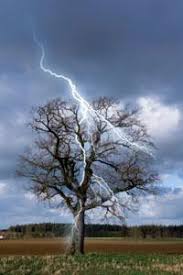
Nataal bii mu ngi wone ag garab. Garab gi nag am na luy wàcci ci kawam jóge ci kaw asamaan di wacci ci kaw garab gi jëm  suuf mu tudd ag melax. Ci ron garab gi am ñax sax na fi.